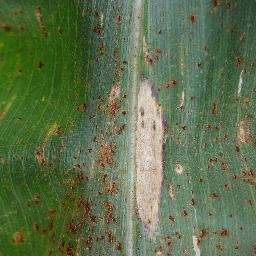
Label: Corn___Northern_Leaf_Blight